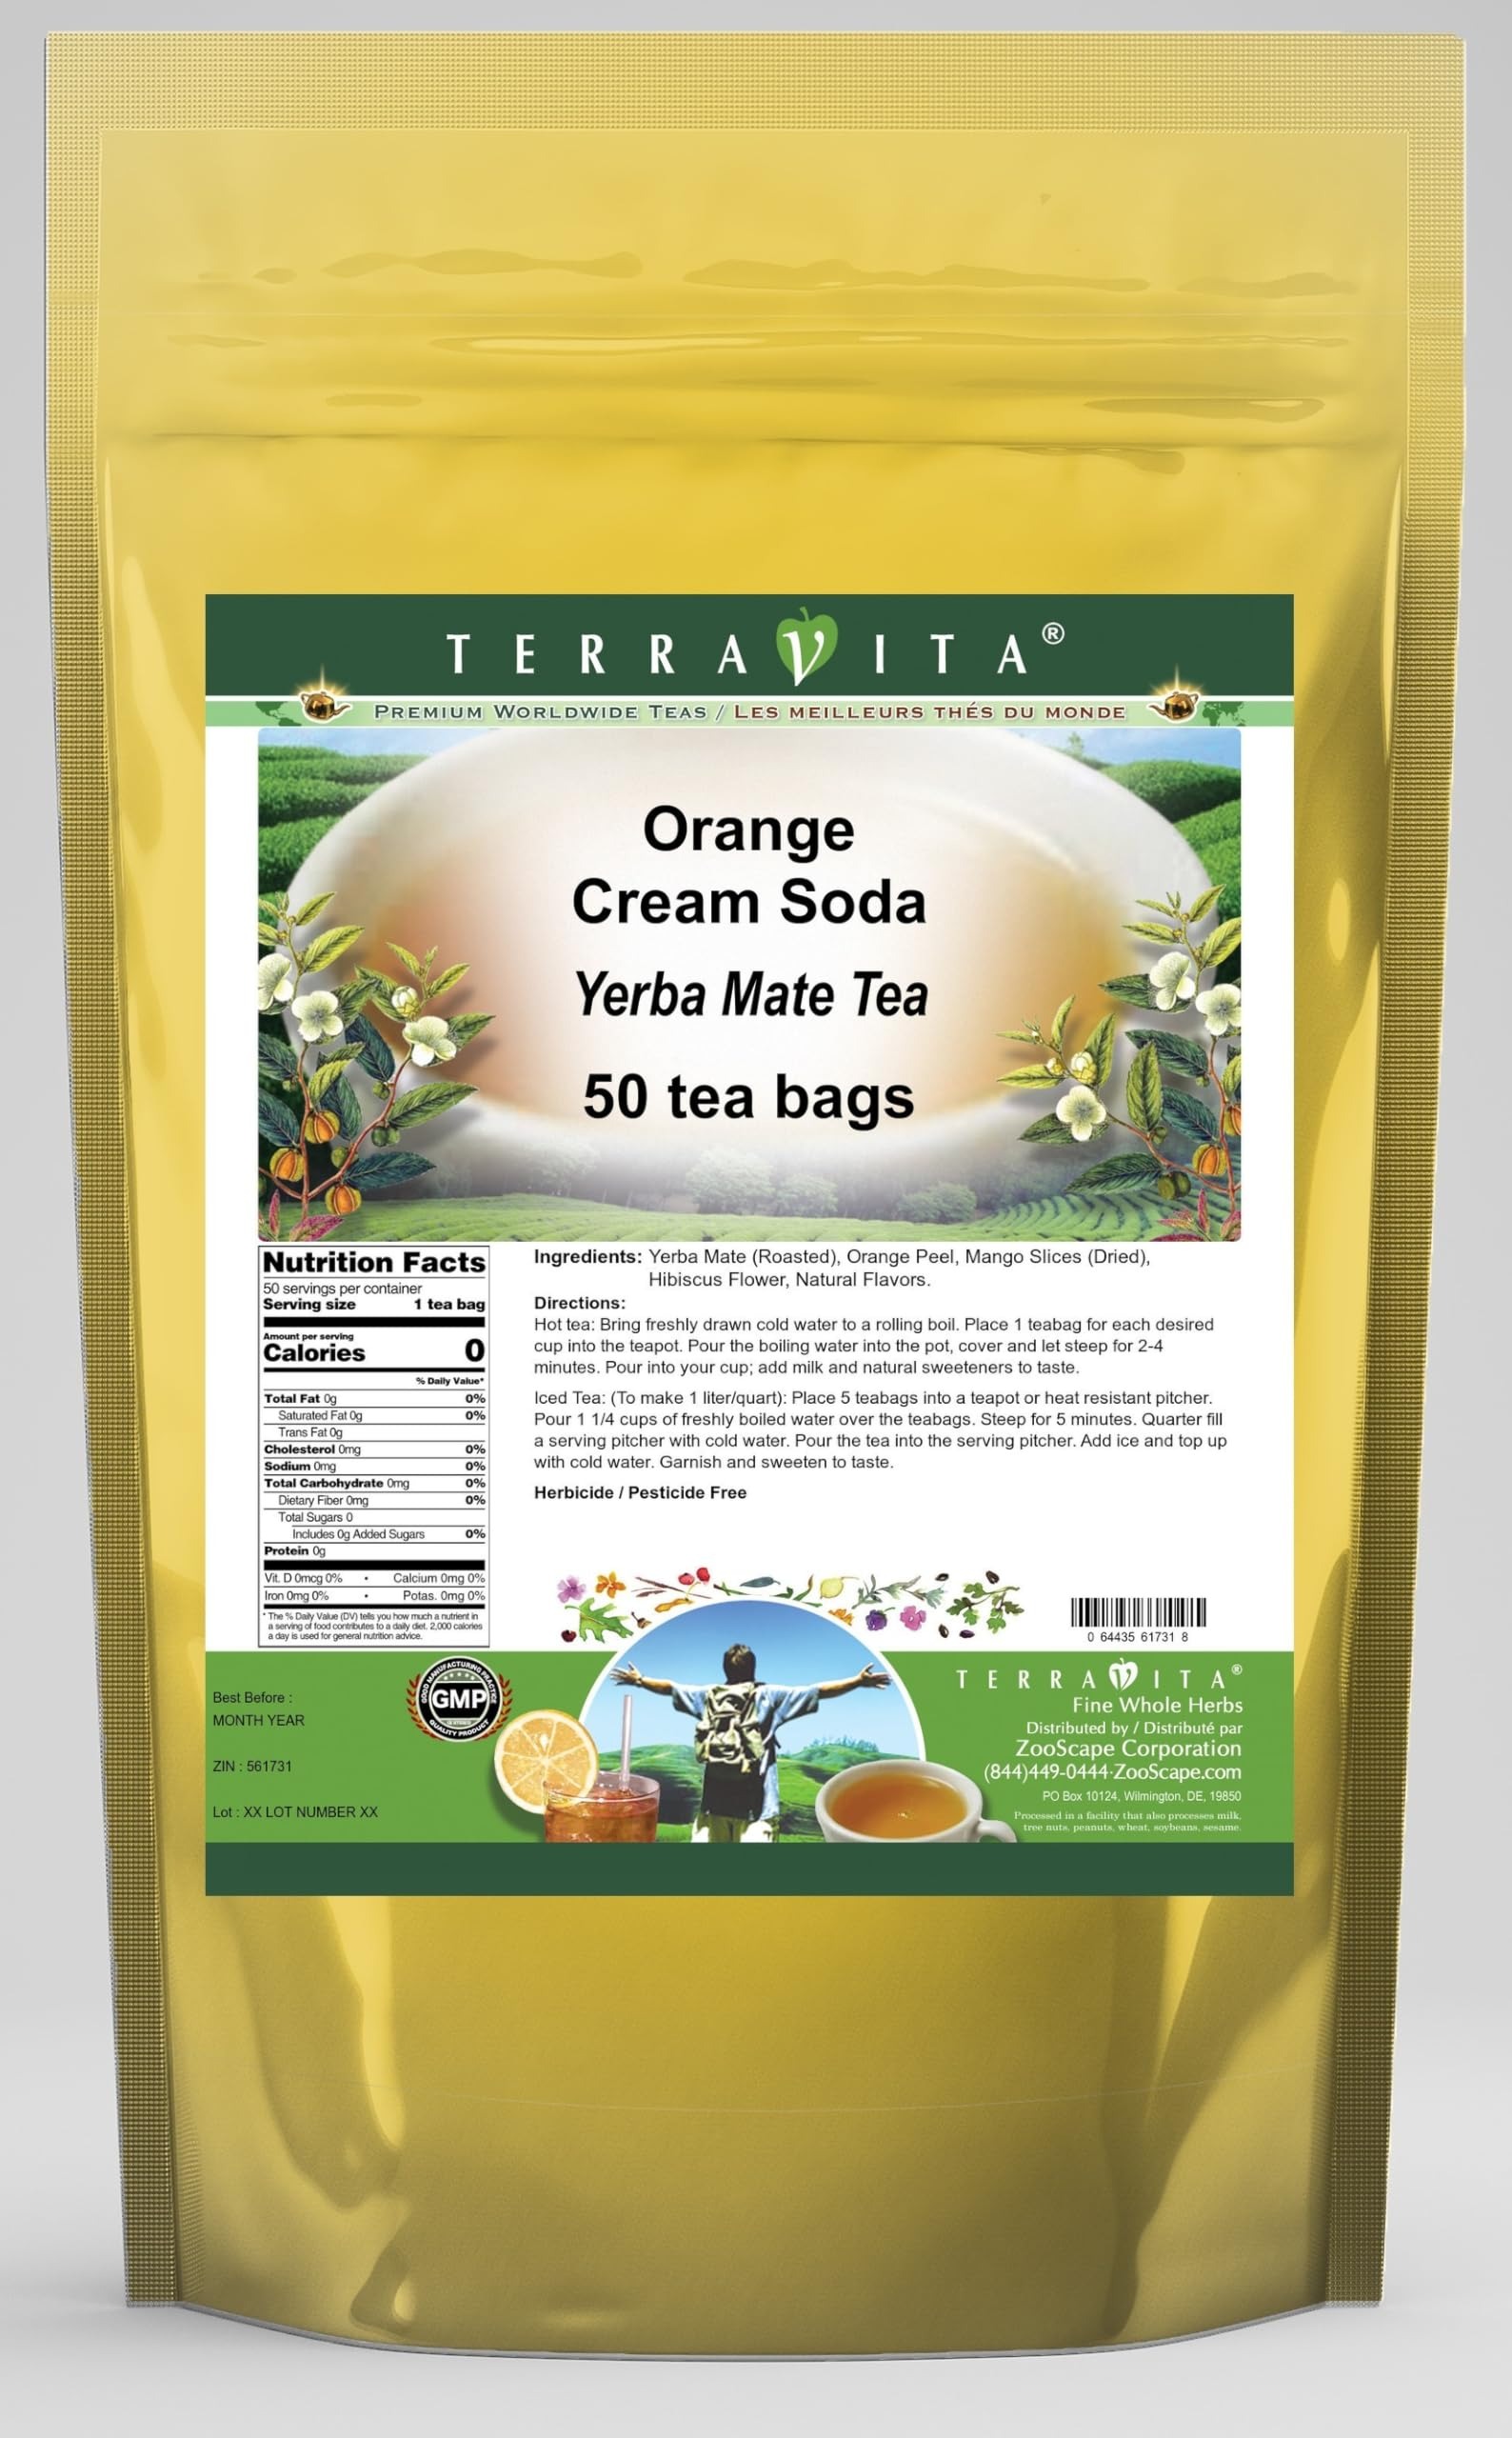
Item Name: Orange Cream Soda Yerba Mate Tea (50 tea bags, ZIN: 561731)
Bullet Point 1: Our Orange Cream Soda Yerba Mate tea is a scrumptuous all-natural flavored Yerba Mate coffee substitute with Orange Peel, Mango Slices and Hibiscus Flower that will refresh you with its terrific taste! You will enjoy the earthy and acidity-free Orange Cream Soda aroma and flavor again and again! - Ingredients: Yerba Mate, Orange Peel, Mango Slices, Hibiscus Flower and Natural Orange Cream Soda Flavor.
Bullet Point 2: No fillers.
Bullet Point 3: Manufacturer: TerraVita
Bullet Point 4: Size: 50 tea bags
Bullet Point 5: Yerba Mate Tea Bags - Packed in a convenient upright pouch!
Product Description: Our Orange Cream Soda Yerba Mate tea is a scrumptuous all-natural flavored Yerba Mate coffee substitute with Orange Peel, Mango Slices and Hibiscus Flower that will refresh you with its terrific taste! You will enjoy the earthy and acidity-free Orange Cream Soda aroma and flavor again and again! - Ingredients: Yerba Mate, Orange Peel, Mango Slices, Hibiscus Flower and Natural Orange Cream Soda Flavor. - Hot tea brewing method: Bring freshly drawn cold water to a rolling boil. Place 1 teabag for each desired cup into the teapot. Pour the boiling water into the pot, cover and let steep for 2-4 minutes. Pour into your cup; add milk and natural sweeteners to taste. - Iced tea brewing method: (To make 1 liter/quart): Place 5 teabags into a teapot or heat resistant pitcher. Pour 1 1/4 cups of freshly boiled water over the teabags. Steep for 5 minutes. Quarter fill a serving pitcher with cold water. Pour the tea into the serving pitcher. Add ice and top up with cold water. Garnish and sweeten to taste. - TerraVita is an exclusive line of premium-quality, natural source products that use only the finest, purest and most potent ingredients found around the world. TerraVita is hallmarked by the highest possible standards of purity, potency, stability and freshness. All of our products are prepared with the highest elements of quality control, from raw materials through the entire manufacturing process, up to and including the moment that the bottles or bags are sealed for freshness and shipped out to you. Our highest possible standards are certified by independent laboratories and backed by our personal guarantee. - TerraVita exists to meet and ensure your family's health and wellness without the harmful effects of chemicals and health products. We strive to make all of our produ
Value: 50.0
Unit: Count

Price: 33.5